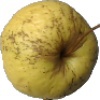
Label: golden_apple